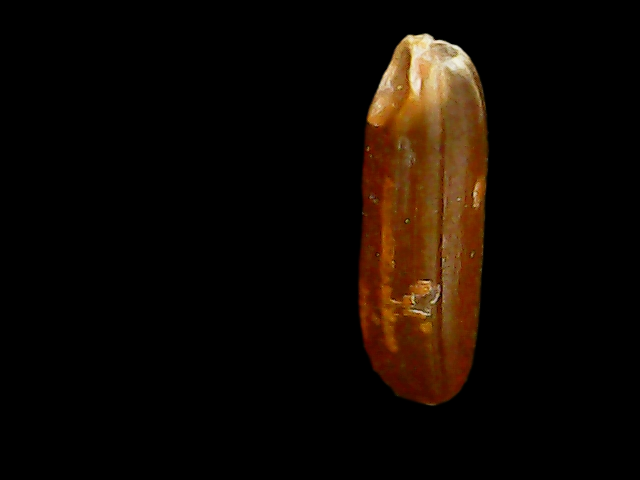
Rice variety: Binadhan20